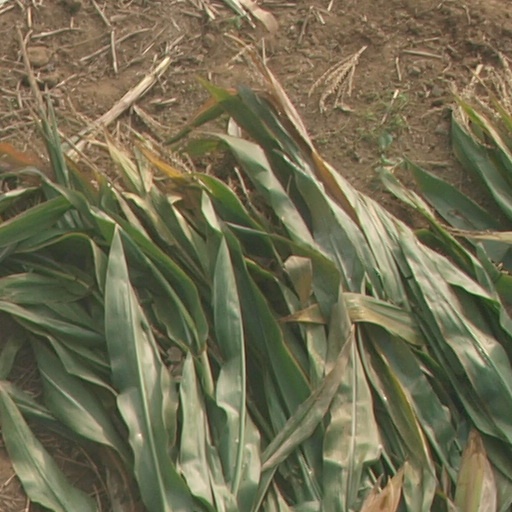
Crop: maize; corn